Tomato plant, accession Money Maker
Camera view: horizontal (90 deg, fisheye); turntable rotation: 30 degrees
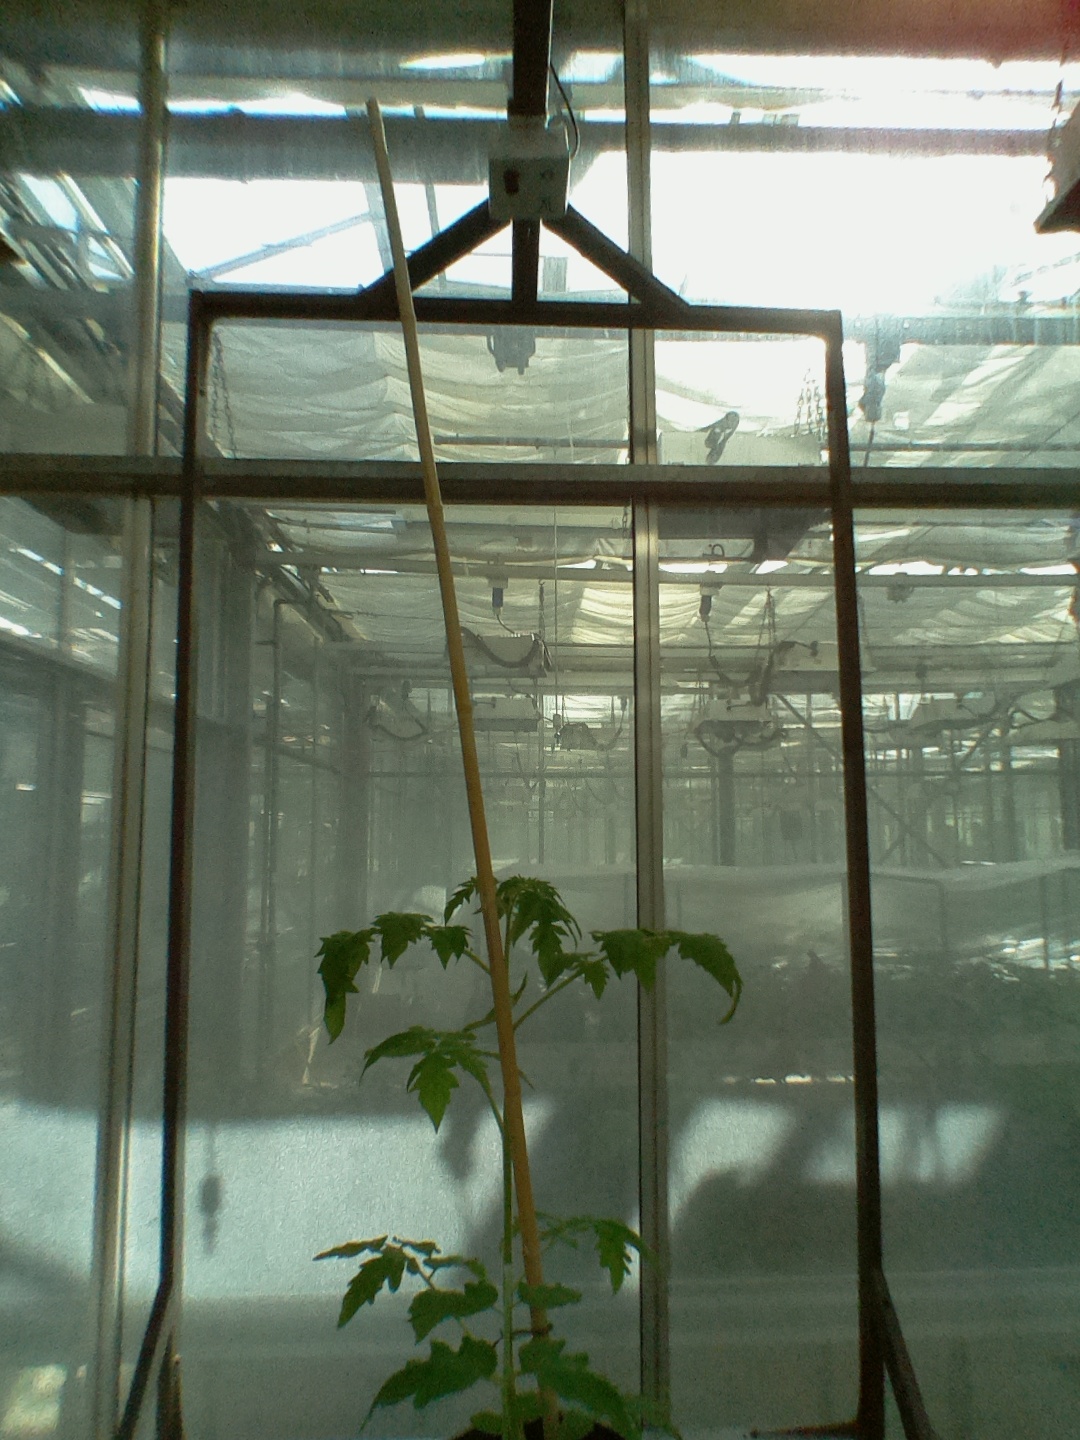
BBCH growth stage 14: 8 of true leaves visible